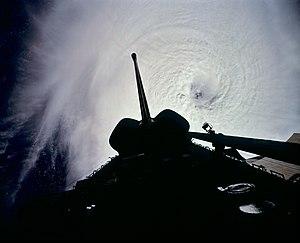
STS-62 est la seizième mission de la navette spatiale Columbia. Les charges utiles principales étaient l'USMP-02, expériences en microgravité, et le OAST-2, ingénierie et technologie, logés dans la soute de l'orbiteur. La mission de deux semaines a également comporté un certain nombre d'expériences biomédicales portant sur les effets des vols spatiaux de longue durée. Une guitare CF Martin était dans la navette lors de la mission.